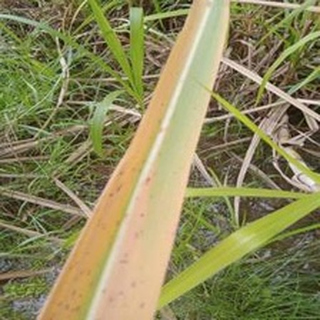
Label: sugarcane_yellow_leaf_disease